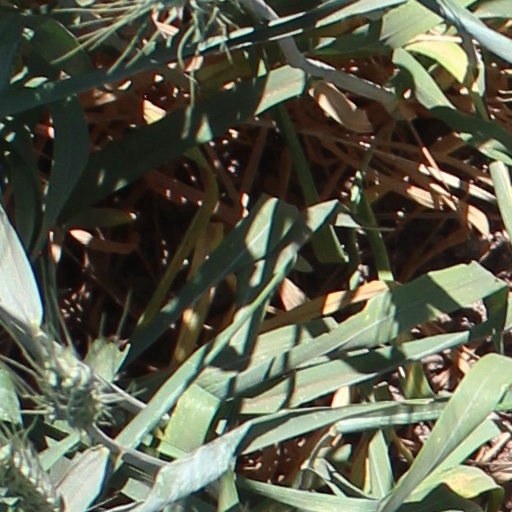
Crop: wheat